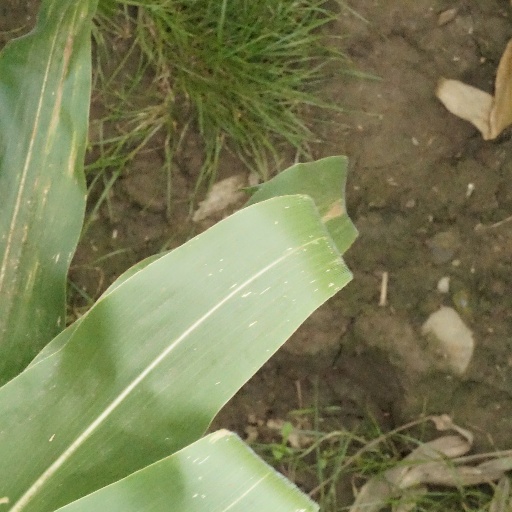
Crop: maize; corn